Messe de Nostre Dame

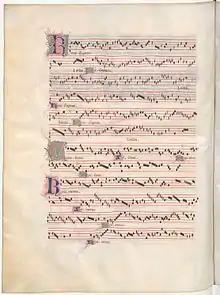
The "Kyrie" from Machaut's "Messe de Nostre Dame"

Messe de Nostre Dame ("Mass of Our Lady") is a polyphonic mass composed before 1365 by French poet and composer Guillaume de Machaut (c. 1300–1377). Widely regarded as one of the masterpieces of medieval music and of all religious music, it is historically notable as the earliest complete setting of the Ordinary of the Mass attributable to a single composer (in contrast to earlier compilations such as the Tournai Mass).